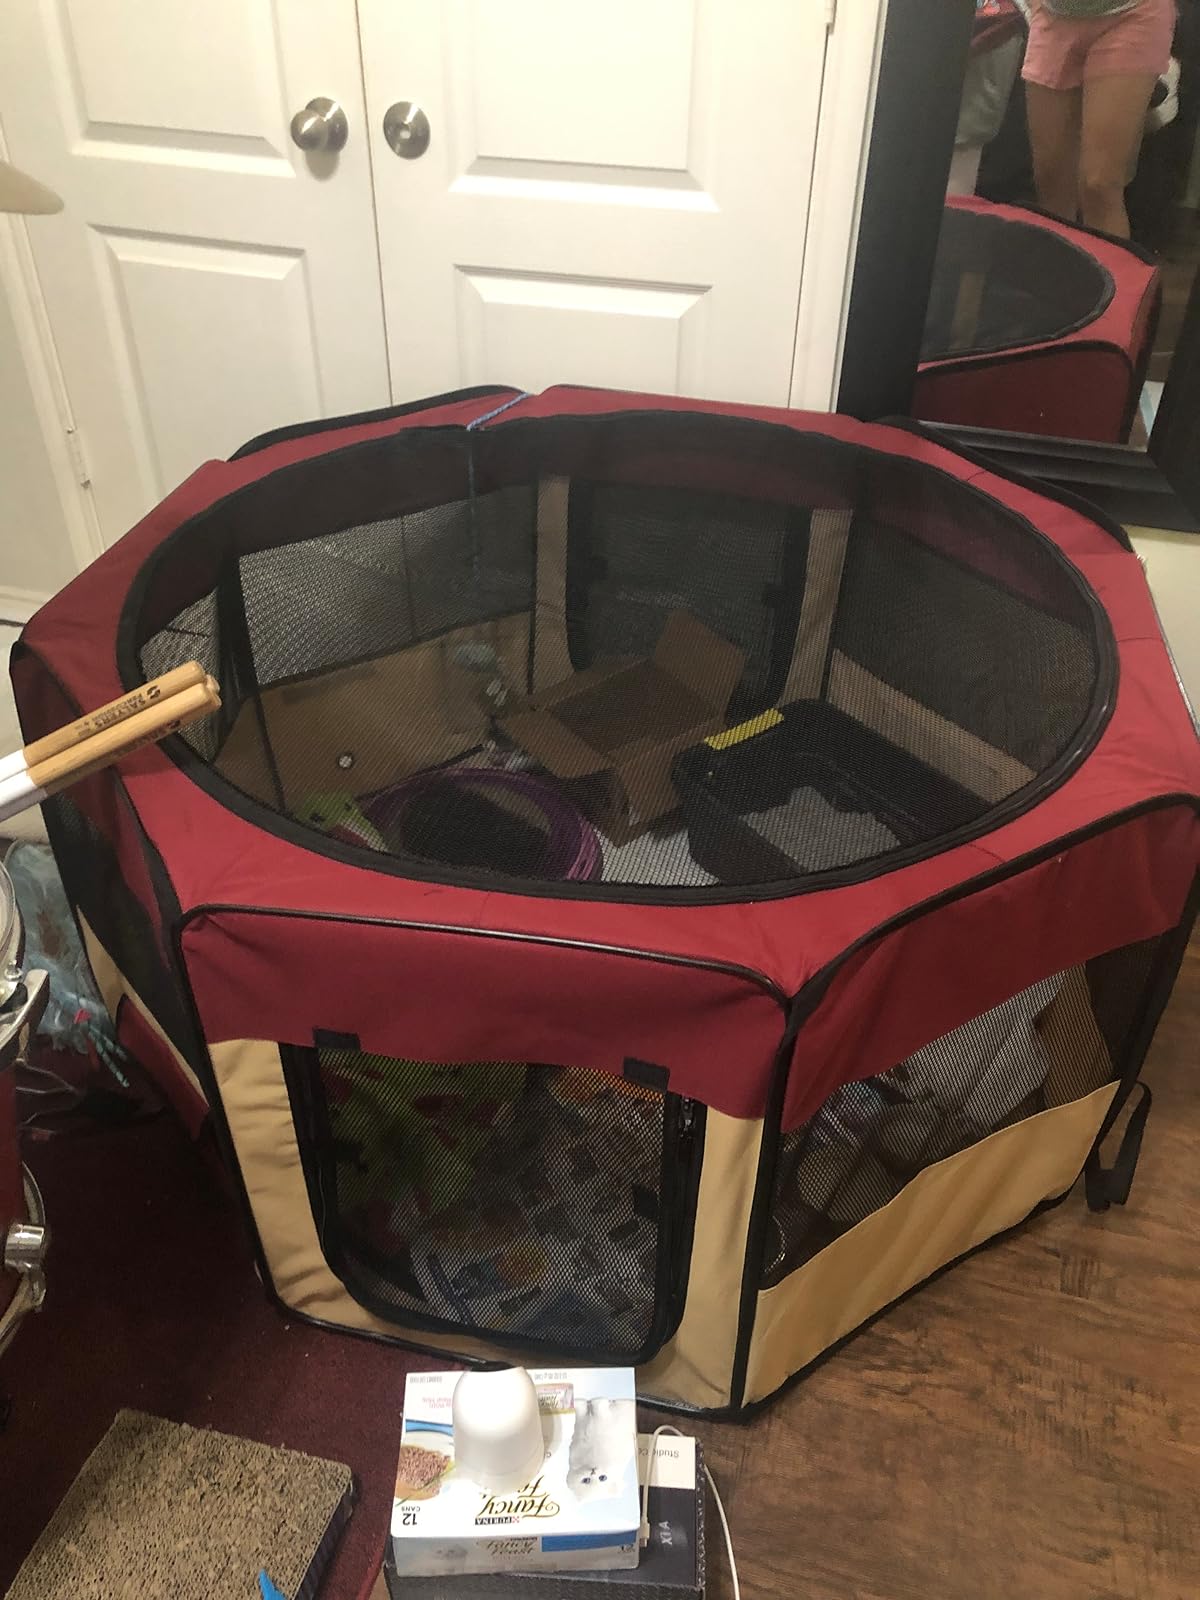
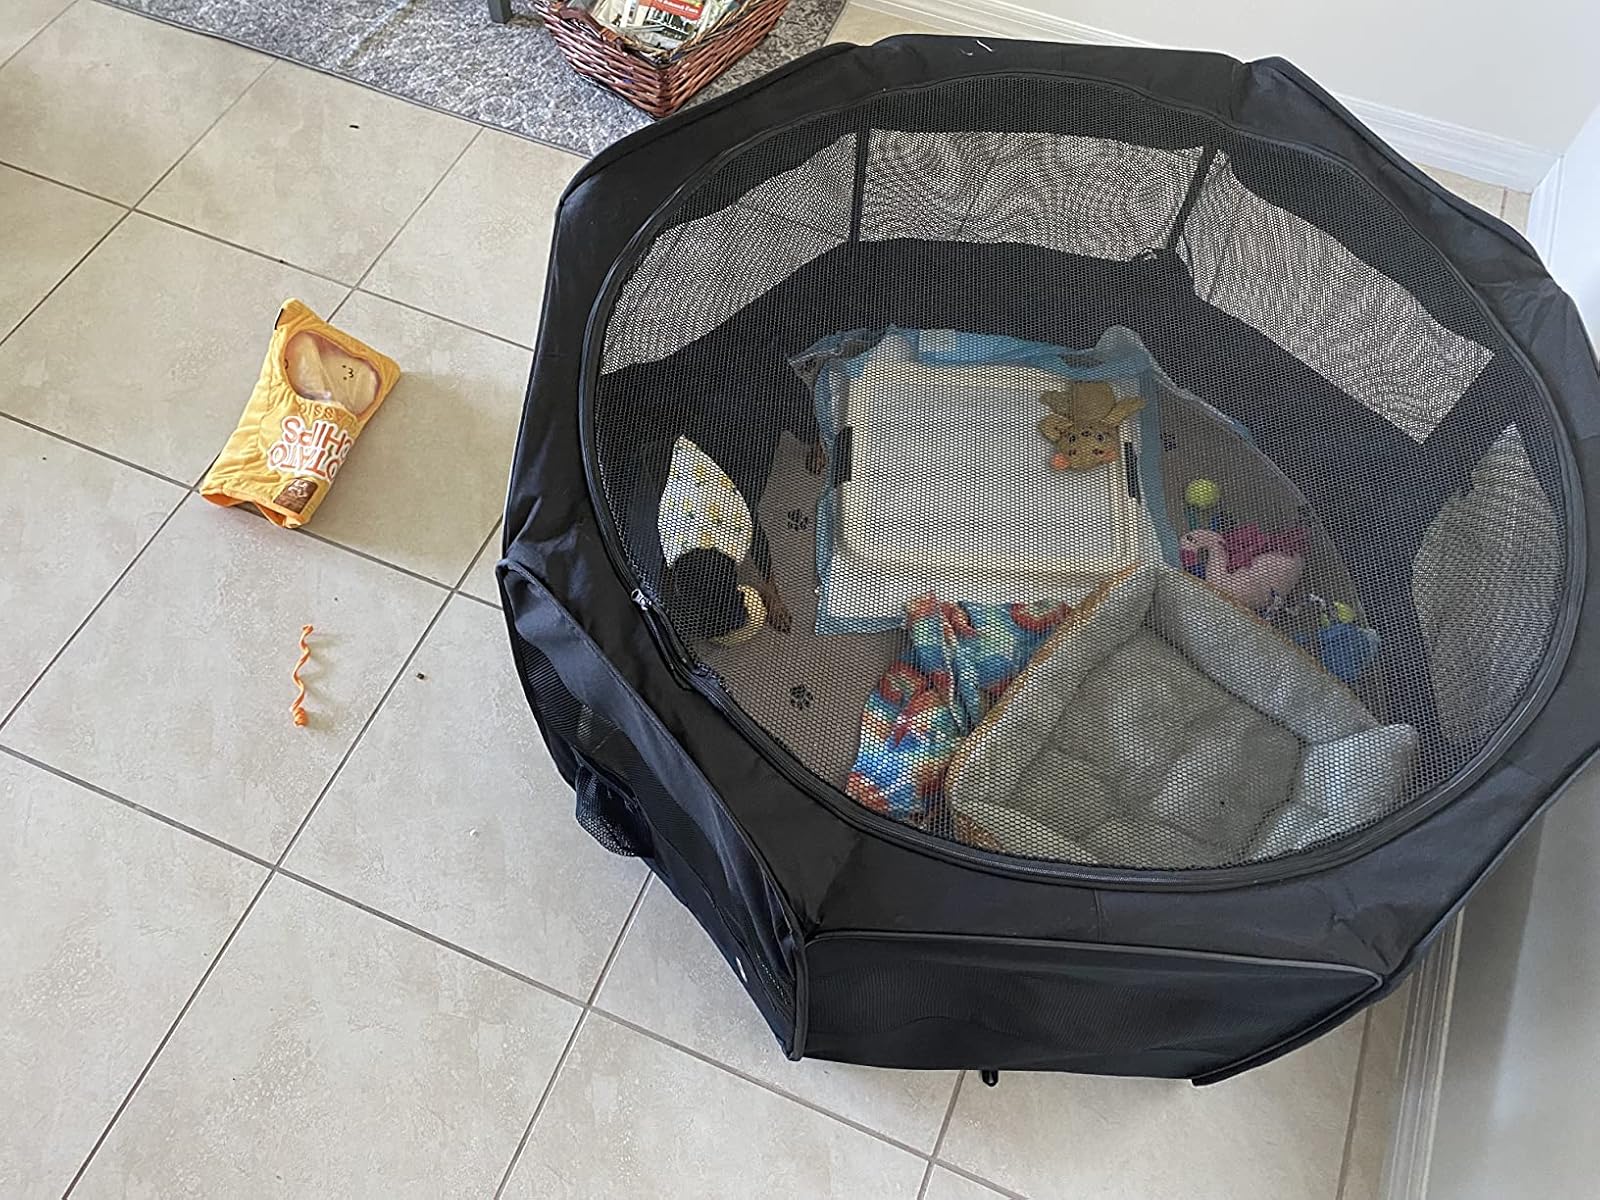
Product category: items_kennel
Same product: no